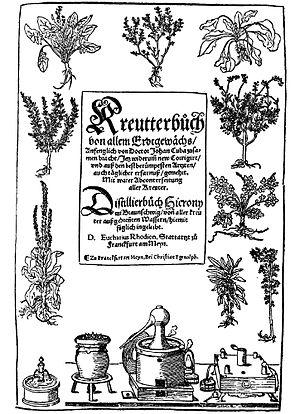
Kreutterbůch de Eucharius Rhodion (Rößlin), Frankfurt am Main 1533 [première édition], imprimé chez Christian Egenolph, page de titre